The Rocketeer (film)

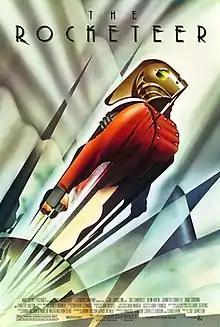
Theatrical release poster

The Rocketeer (released internationally as The Adventures of the Rocketeer) is a 1991 American superhero film from Walt Disney Pictures and released as a Touchstone Pictures film internationally. It was produced by Charles Gordon, Lawrence Gordon, and Lloyd Levin, directed by Joe Johnston, and stars Billy Campbell, Jennifer Connelly, Alan Arkin, Timothy Dalton, Paul Sorvino, and Tiny Ron Taylor. It is based on the character of the same name created by comic book artist and writer Dave Stevens.